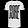
Label: T - shirt / top